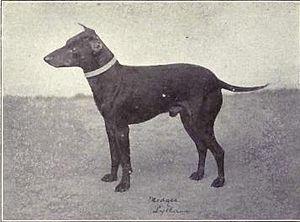
Le Manchester terrier est une race de chiens originaire de Manchester en Angleterre. Développée au cours du XIXᵉ siècle pour les concours de chiens ratiers très à la mode à Manchester, le Manchester terrier est à présent une race considérée comme rare, même au Royaume-Uni.